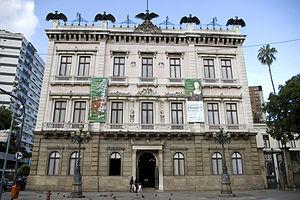
Catete est un quartier de classe moyenne et moyenne supérieure de la zone Sud de la ville de Rio de Janeiro au Brésil. Ce quartier traditionnel et historique a été le siège de la Présidence de la République du Brésil qui se trouvait au palais du Catete. Comme les quartiers voisins de Glória et Santa Teresa, il a un passé de quartier riche. Il comporte de nombreux commerces et de nombreux sobrados construits à la fin du XIXᵉ siècle et au début du XXᵉ siècle, pendant la période « Belle Époque » de la ville. Son indice de développement humain en 2010 était de 0,927, soit le 17e des quartiers de la ville. C'est le 12ᵉ quartier le plus mis en valeur de la ville, selon l'indice de valorisation immobiliaire de la ville.